Millennium Library (Winnipeg)

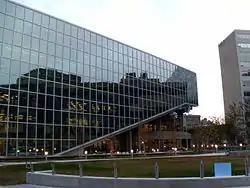
Winnipeg's Millennium Library

The Millennium Library (known as the Centennial Library from 1977 to 2005) is the main branch of the Winnipeg Public Library system, located in downtown Winnipeg, Manitoba, Canada. The library is located at 251 Donald Street, and serves approximately 5,000 visitors each day.